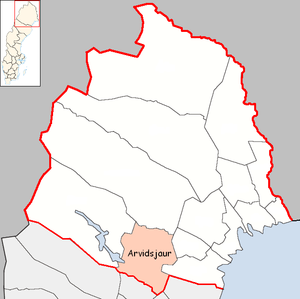
Arvidsjaurs kommun
Arvidsjaurs kommun er en svensk kommune. Den er beliggende i Norrbottens län i Lappland.